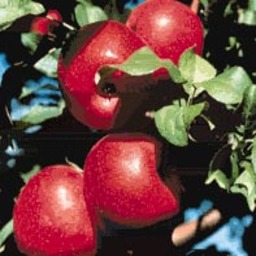
Label: Apple